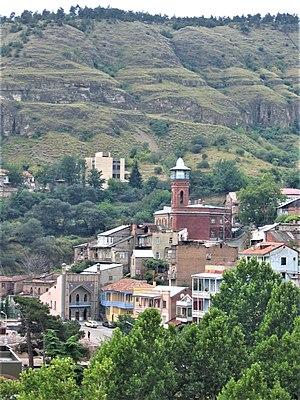
Tbilissi est la capitale de la République de Géorgie, sur les rives de la rivière Koura.
Le tourisme à Tbilissi constitue l'un des atouts majeurs du tourisme en Géorgie. La métropole caucasienne, appelée Tiflis dans la plupart des langues jusque dans les années 1930, enjambe le fleuve Mtkvari, et est située à un carrefour de communication, orienté d'une part Est-Ouest entre l'Asie et l'Europe, et d'autre part Nord-Sud entre la Russie et l'Iran ; cette situation stratégique lui a valu heurs et malheurs lors des invasions étrangères, mais lui a aussi valu des développements commerciaux et culturels exceptionnels — multi-millénaires — qui imprègnent la vielle ville et constituent une base d'intérêt pour le tourisme contemporain. La partie moderne de la capitale géorgienne, reconstruite depuis une vingtaine d'années, constitue une autre base d'intérêt touristique ; le nouvel aéroport demeure le point d'entrée aérien principal du tourisme en Géorgie, malgré l'essor de Koutaïssi où réside désormais le Parlement et surtout Batoumi sur la mer Noire.
L'islam a été introduit en Géorgie en 645, par une armée du calife Omar. Il conquit l'Est de la Géorgie et établit la loi islamique à Tbilissi. Actuellement, les musulmans constituent 9,9 % de la population géorgienne. D'autres sources les évaluent à 10 % ou 13 % de la population.